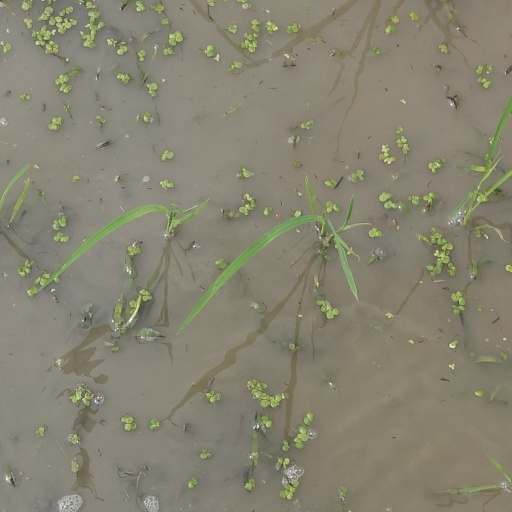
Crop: rice